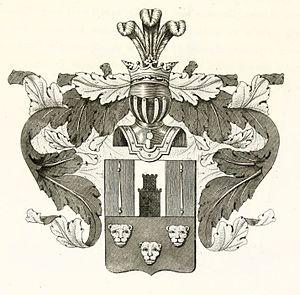
Armoiries de la famille russe Golovnine. Scan personnel
La famille Golovnine est une ancienne famille russe attestée depuis le tout début du XVᵉ siècle, possessionnée principalement à Riazan, à Kharkov, à Penza, à Yaroslavl ainsi qu'aux environs de Moscou.